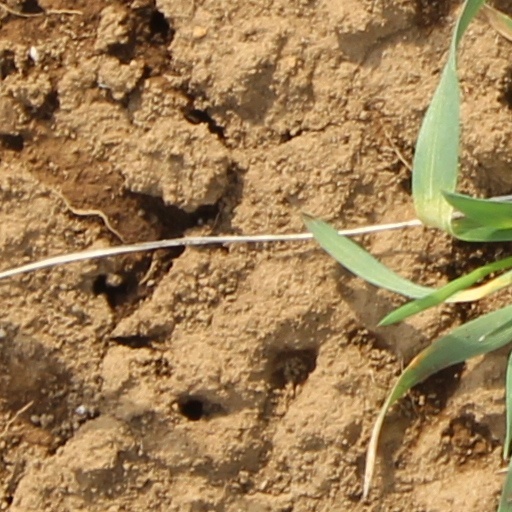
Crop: wheat